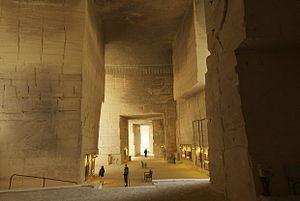
Cathédrale d'Images, salle du Nord
Les Carrières de Lumières sont un centre d'art numérique projetant des expositions immersives, labellisé « Site naturel classé ». Situées aux Baux-de-Provence, les carrières sont gérées par la société Culturespaces. Jusqu'en 2012, le spectacle, ainsi que la société gérante, se nommaient Cathédrale d'Images.